Hadley cell

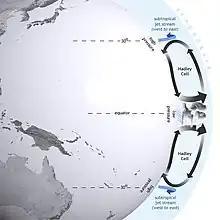
Cross section showing the vertical and meridional movement of air around Hadley cells in the northern and southern hemispheres

The Hadley circulation describes the broad, thermally direct and meridional overturning of air within the troposphere over the low latitudes. Within the global atmospheric circulation, the meridional flow of air averaged along lines of latitude are organized into circulations of rising and sinking motions coupled with the equatorward or poleward movement of air called meridional cells. These include the prominent "Hadley cells" centered over the tropics and the weaker "Ferrel cells" centered over the mid-latitudes. The Hadley cells result from the contrast of insolation between the warm equatorial regions and the cooler subtropical regions. The uneven heating of Earth's surface results in regions of rising and descending air. Over the course of a year, the equatorial regions absorb more radiation from the Sun than they radiate away. At higher latitudes, the Earth emits more radiation than it receives from the Sun. Without a mechanism to exchange heat meridionally, the equatorial regions would warm and the higher latitudes would cool progressively in disequilibrium. The broad ascent and descent of air results in a pressure gradient force that drives the Hadley circulation and other large-scale flows in both the atmosphere and the ocean, distributing heat and maintaining a global long-term and subseasonal thermal equilibrium.